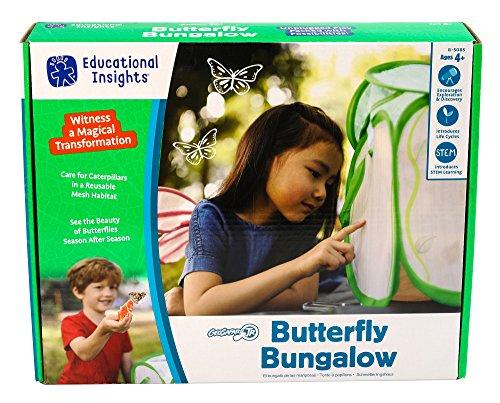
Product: Educational Insights Geosafari Jr. Butterfly Bungalow: Life Science Introduction & STEM Learning
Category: Toys & Games | Learning & Education
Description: From Caterpillar to Chrysalis to butterfly, in this Butterfly habitat Butterfly bungalow includes a mesh, reusable, butterfly habitat with outer pocket, plastic Chrysalis log, magnifying glass, and activity guide.
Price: $10.92
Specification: ProductDimensions:11.6x9.4x2.5inches|ItemWeight:10.2ounces|ShippingWeight:10.4ounces(Viewshippingratesandpolicies)|ASIN:B0798GNV9L|Itemmodelnumber:5085|Manufacturerrecommendedage:4-7years